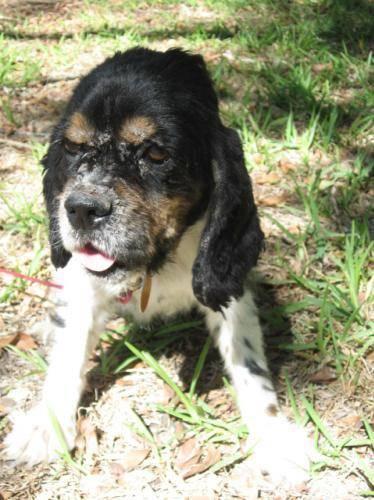
dog